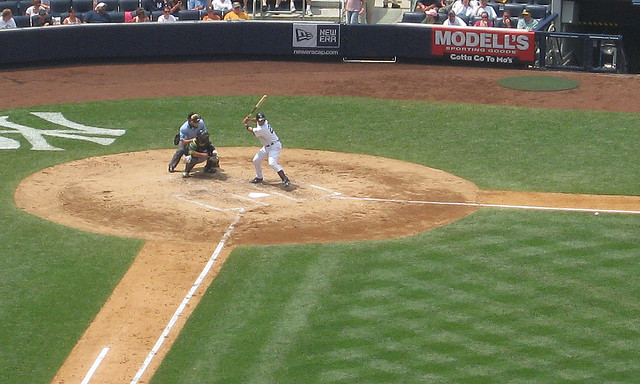
khán giả đang theo dõi chuyển động của cầu thủ đánh bóng